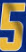
Number: 5